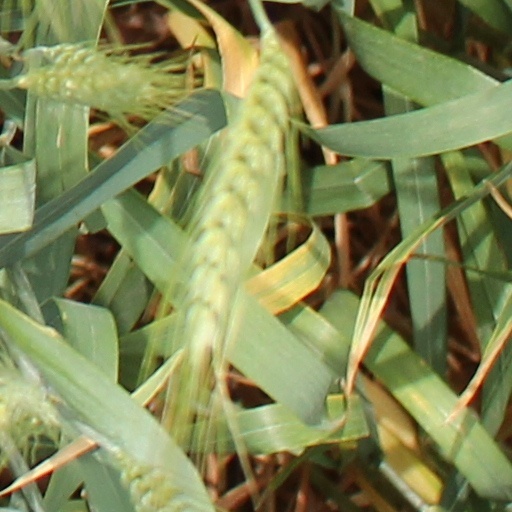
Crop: wheat